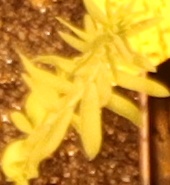
Label: Flax